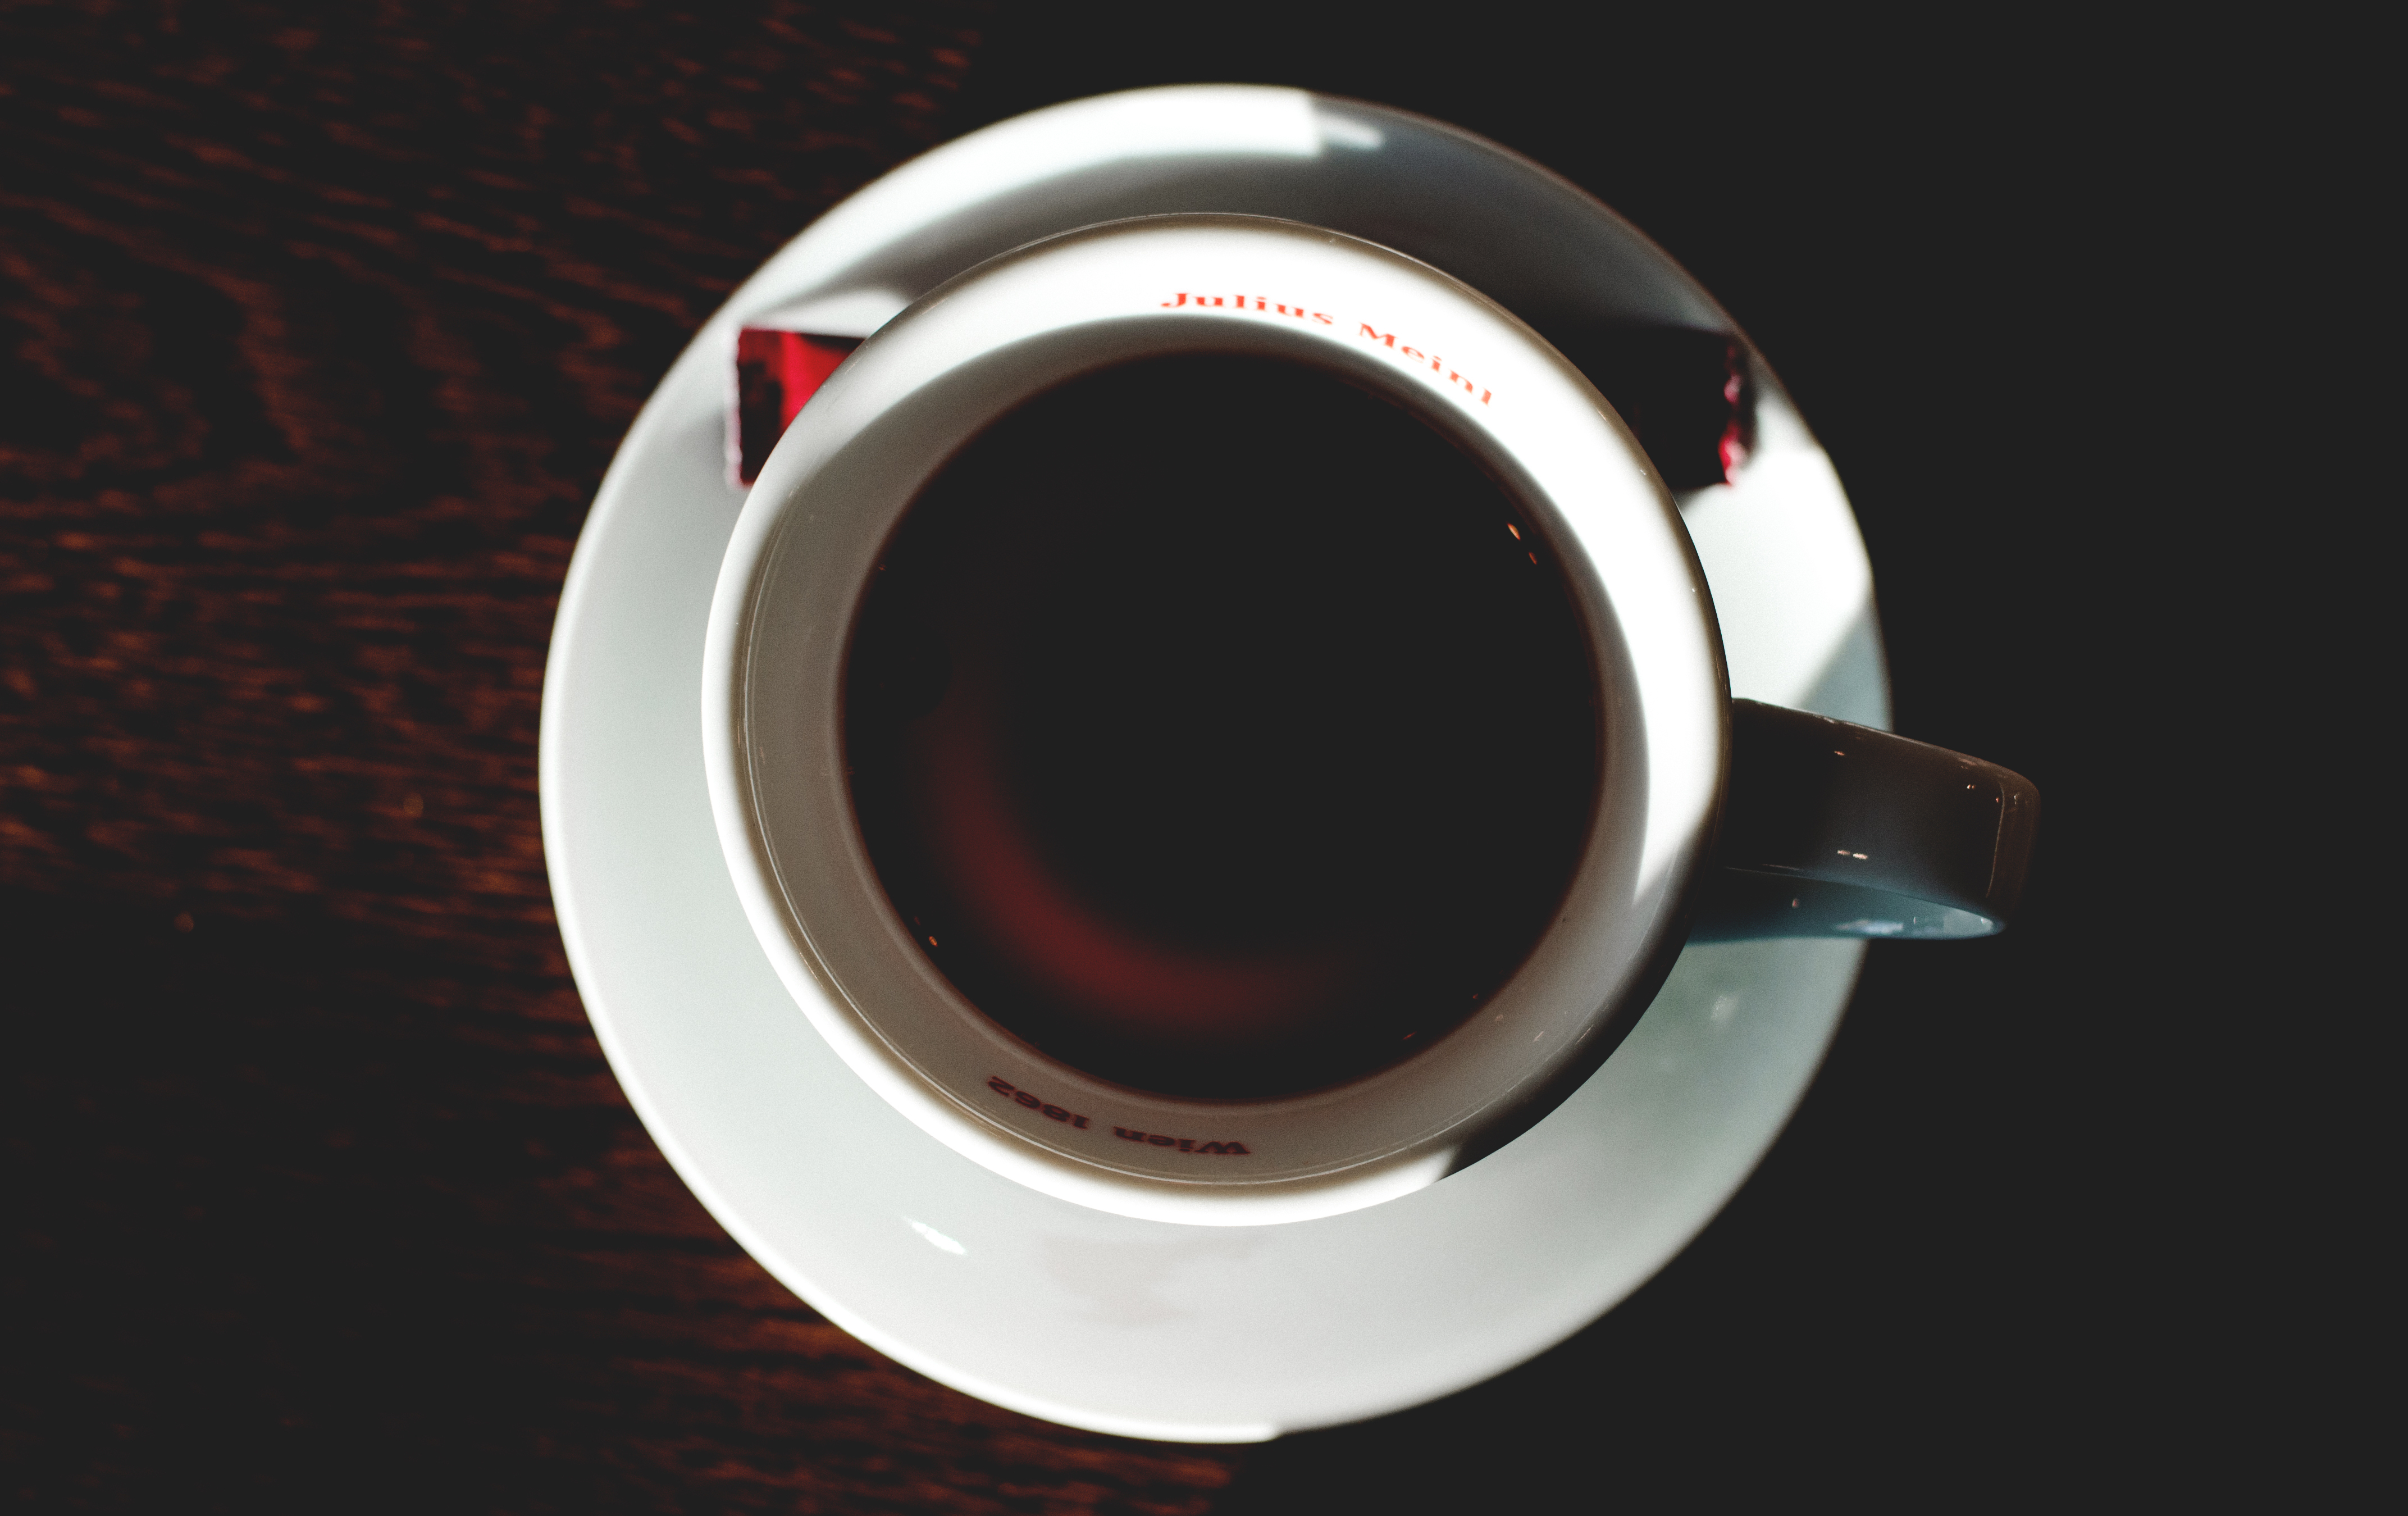
white, wheel, cup, drink, espresso, coffee cup, circle, drinkware